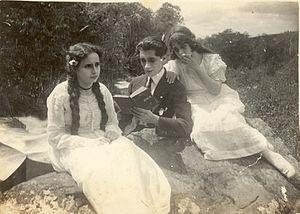
María est un film colombien, muet et en noir et blanc, réalisé par Máximo Calvo Olmedo et Alfredo del Diestro, sorti en 1922.
L'histoire du cinéma colombien inventorie, étudie et interprète l'ensemble des événements liés à cet art du spectacle en Colombie. Au cours de son histoire, le cinéma colombien n'a pas été considéré comme une industrie rentable, ce qui fit obstacle à une continuité de sa production. Lors des premières décennies du XXᵉ siècle, quelques compagnies ont essayé de nourrir un niveau constant de production ; mais le manque d'appui économique et la forte concurrence étrangère ont cassé les initiatives. Grâce à la création de la Compañía de Fomento Cinematográfico, quelques productions ont pu être réalisées. Cependant, cette compagnie a été liquidée au début des années 1990. Actuellement, grâce à la loi du cinéma approuvée en 2003, des initiatives renaissent autour de l'activité cinématographique, ce qui permet une relance du cinéma colombien, tant sur le plan national qu'international.
Jorge Enrique Isaacs Ferrer, né le 1ᵉʳ avril 1837 à Cali et mort le 17 avril 1895 à Ibagué, est un écrivain et poète colombien. Surtout connu pour son roman María, il a également été soldat, politicien et explorateur scientifique. Il est considéré comme un des auteurs les plus significatifs du XIXᵉ siècle en Amérique latine.
La culture de la Colombie, pays d'Amérique du Sud, façades atlantique et pacifique, désigne d'abord les pratiques culturelles observables de ses habitants.